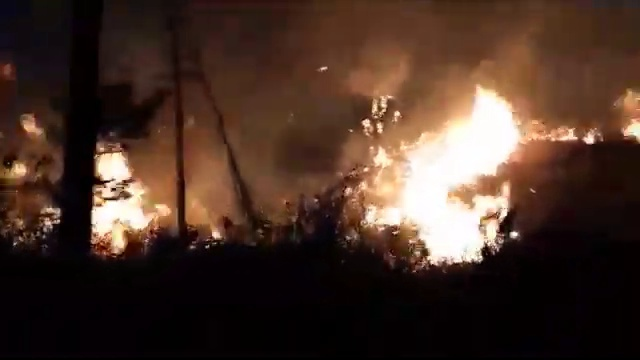
Fire: yes
Smoke: yes